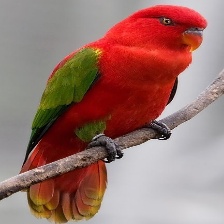
Species: CHATTERING LORY
Scientific name: LORIUS GARRULUS
ImageNet parent category: lorikeet